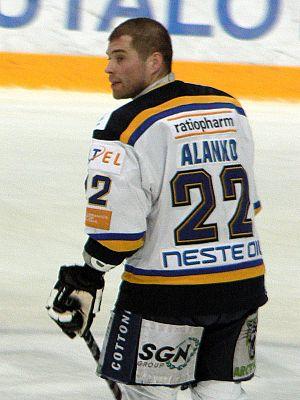
Rami Alanko, né le 31 décembre 1975 à Helsinki en Finlande, est un joueur professionnel finlandais de hockey sur glace qui évolue en position de défenseur.